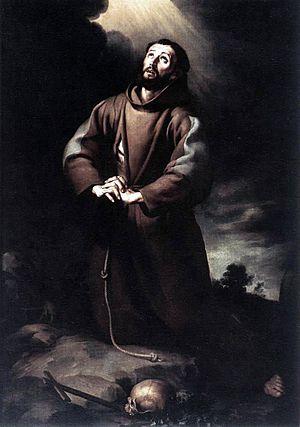
La prière est un acte codifié ou non, collectif ou individuel, par lequel on s'adresse à Dieu ou à une divinité ou à un être désigné comme médiateur de Dieu ou de la divinité.